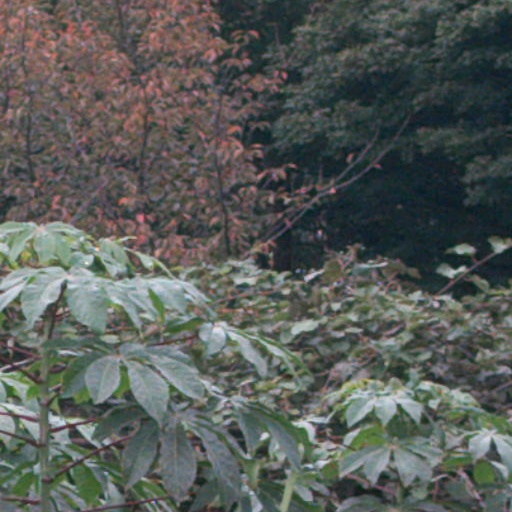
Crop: cassava